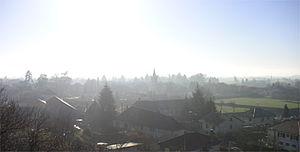
La ville de Le Grand-Lemps (38-Isère). Photo prise sur les hauteurs de la ville depuis la route de la source du futeau.